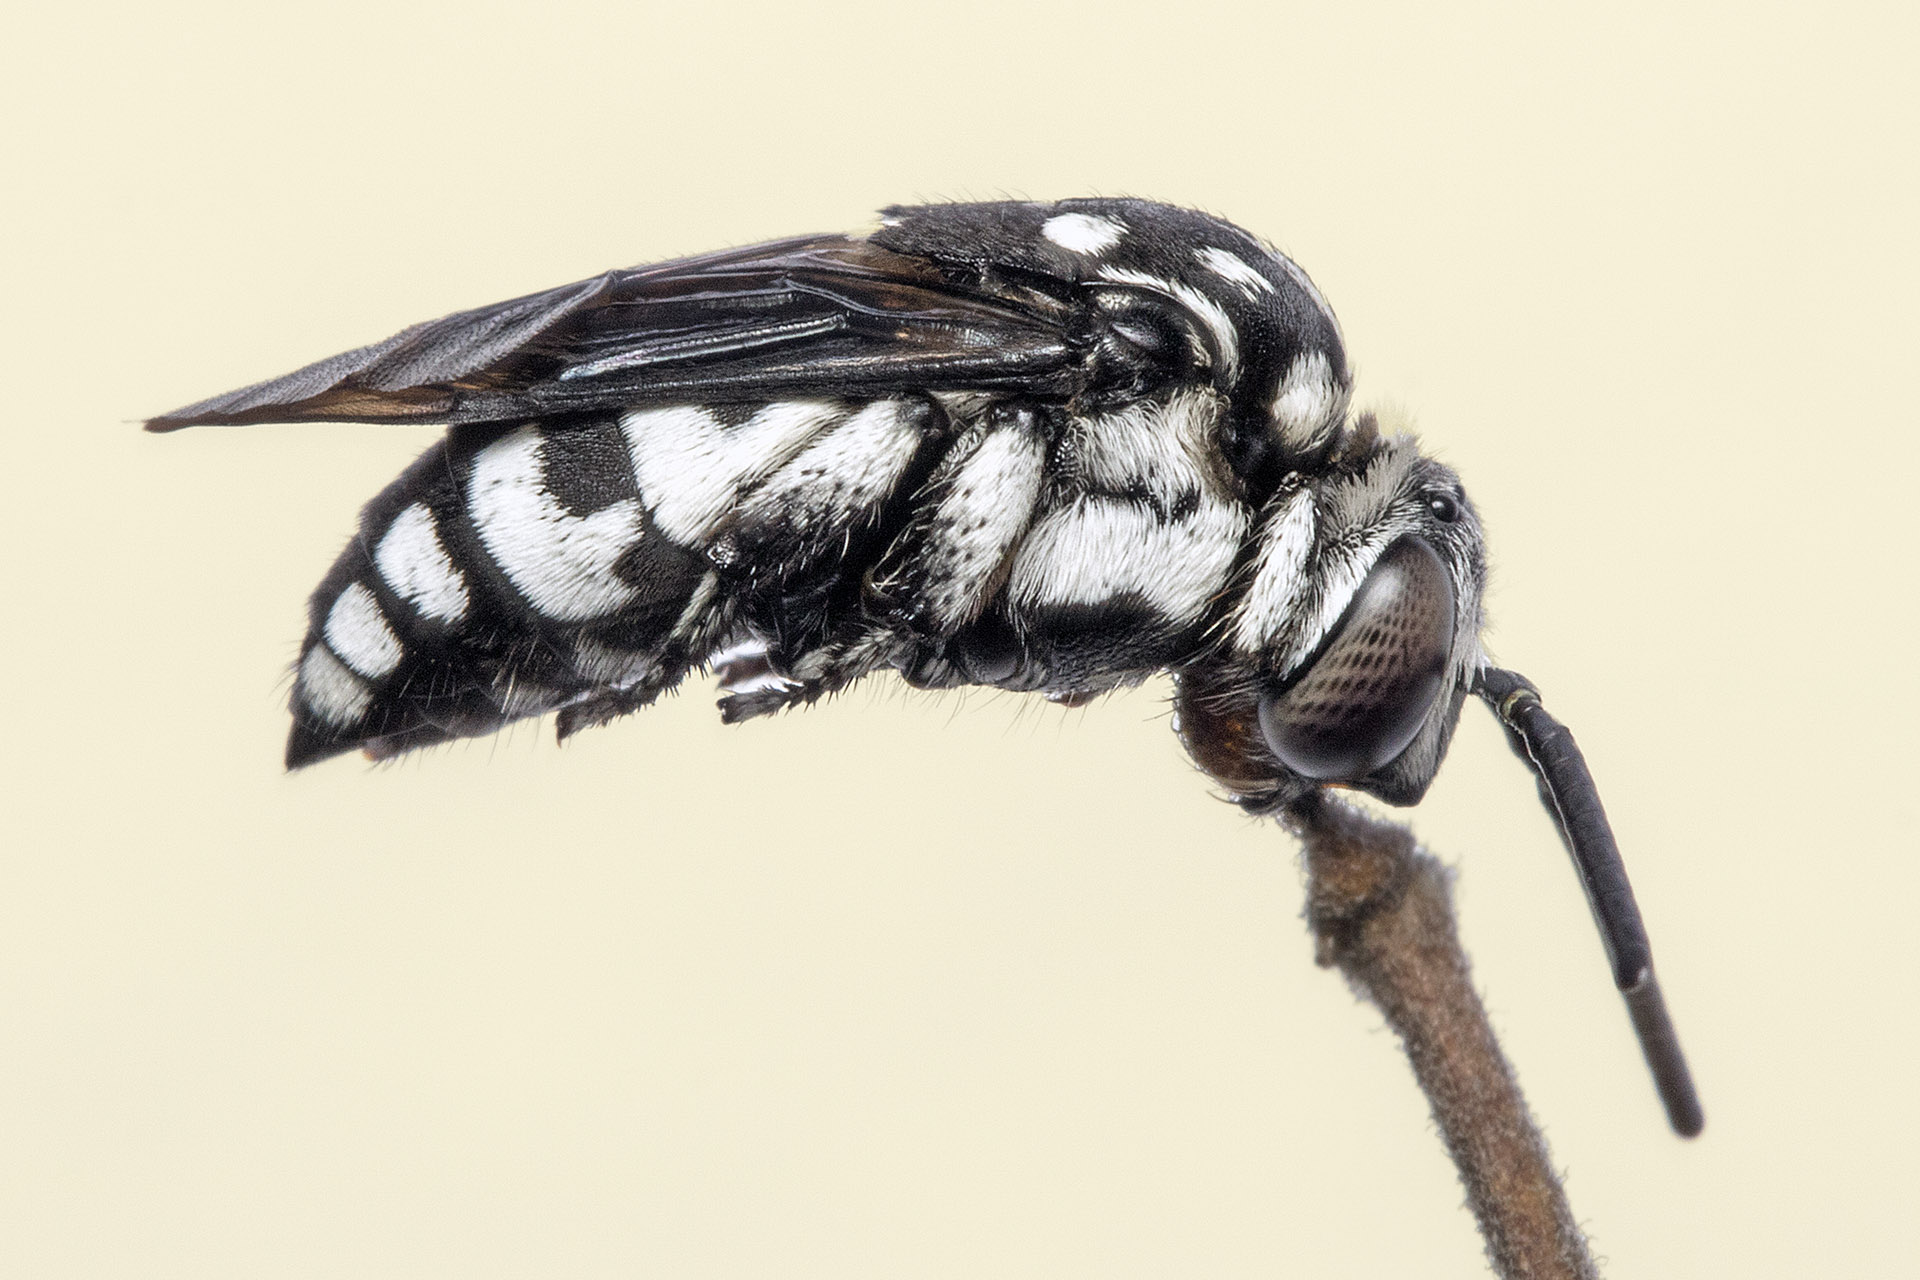
wing, photography, fly, wildlife, insect, fauna, invertebrate, close up, bee, india, arthropoda, ariansuresh, animalia, hexapoda, insecta, pterygota, neoptera, hymenopterida, hymenoptera, apocrita, apoidea, apidae, cuckoobee, dominocuckoobee, apinae, melectini, thyreus, saravanastreettnagar, chennai, tamilnadu, 750d2016img7500, macro photography, arthropod, membrane winged insect